Gustav Vasa

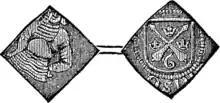
Klipping – coinage – issued by Gustav Vasa in 1521 or 1522. On one side, the bust of a man in armor. On the other, crowns and arrows, with the inscription: ERI[KS]SO[N].

After Gustav seized power, the previous Archbishop, Gustav Trolle, who at the time held the post of a sort of chancellor, was exiled from the country. Gustav sent a message to Pope Clement VII requesting the acceptance of a new archbishop selected by Gustav himself: Johannes Magnus.